Archie McCall

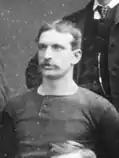
McCall in 1888.

Archibald McCall (8 May 1867 – 17 April 1936) was a Scottish footballer, who played for Renton and Scotland.